Charles W. Cross House

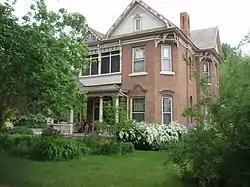
The house in 2009

The Charles W. Cross House is a historic two-story house in Ogden, Utah. It was built in 1890–1891, before Utah before a state, for Charles W. Cross, an immigrant from England who became a harness maker and council member in Ogden. The house was designed in the Queen Anne architectural style. It has been listed on the National Register of Historic Places since July 12, 1984.